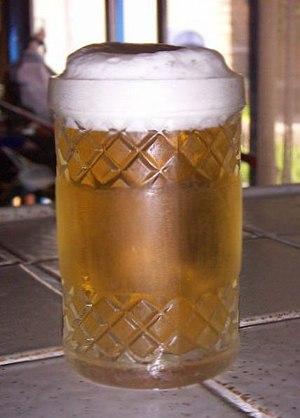
La bière est une boisson alcoolisée obtenue par fermentation alcoolique d'un moût de produits végétaux amylacés tels que l'orge, le maïs, le riz, la banane, le manioc... Ce moût est obtenu à l'issue d'une étape importante de la fabrication de la bière, le brassage, opération à l'origine des vocables brasseur et brasserie. C'est la plus ancienne boisson alcoolisée connue au monde et la boisson la plus consommée après l'eau et le thé.